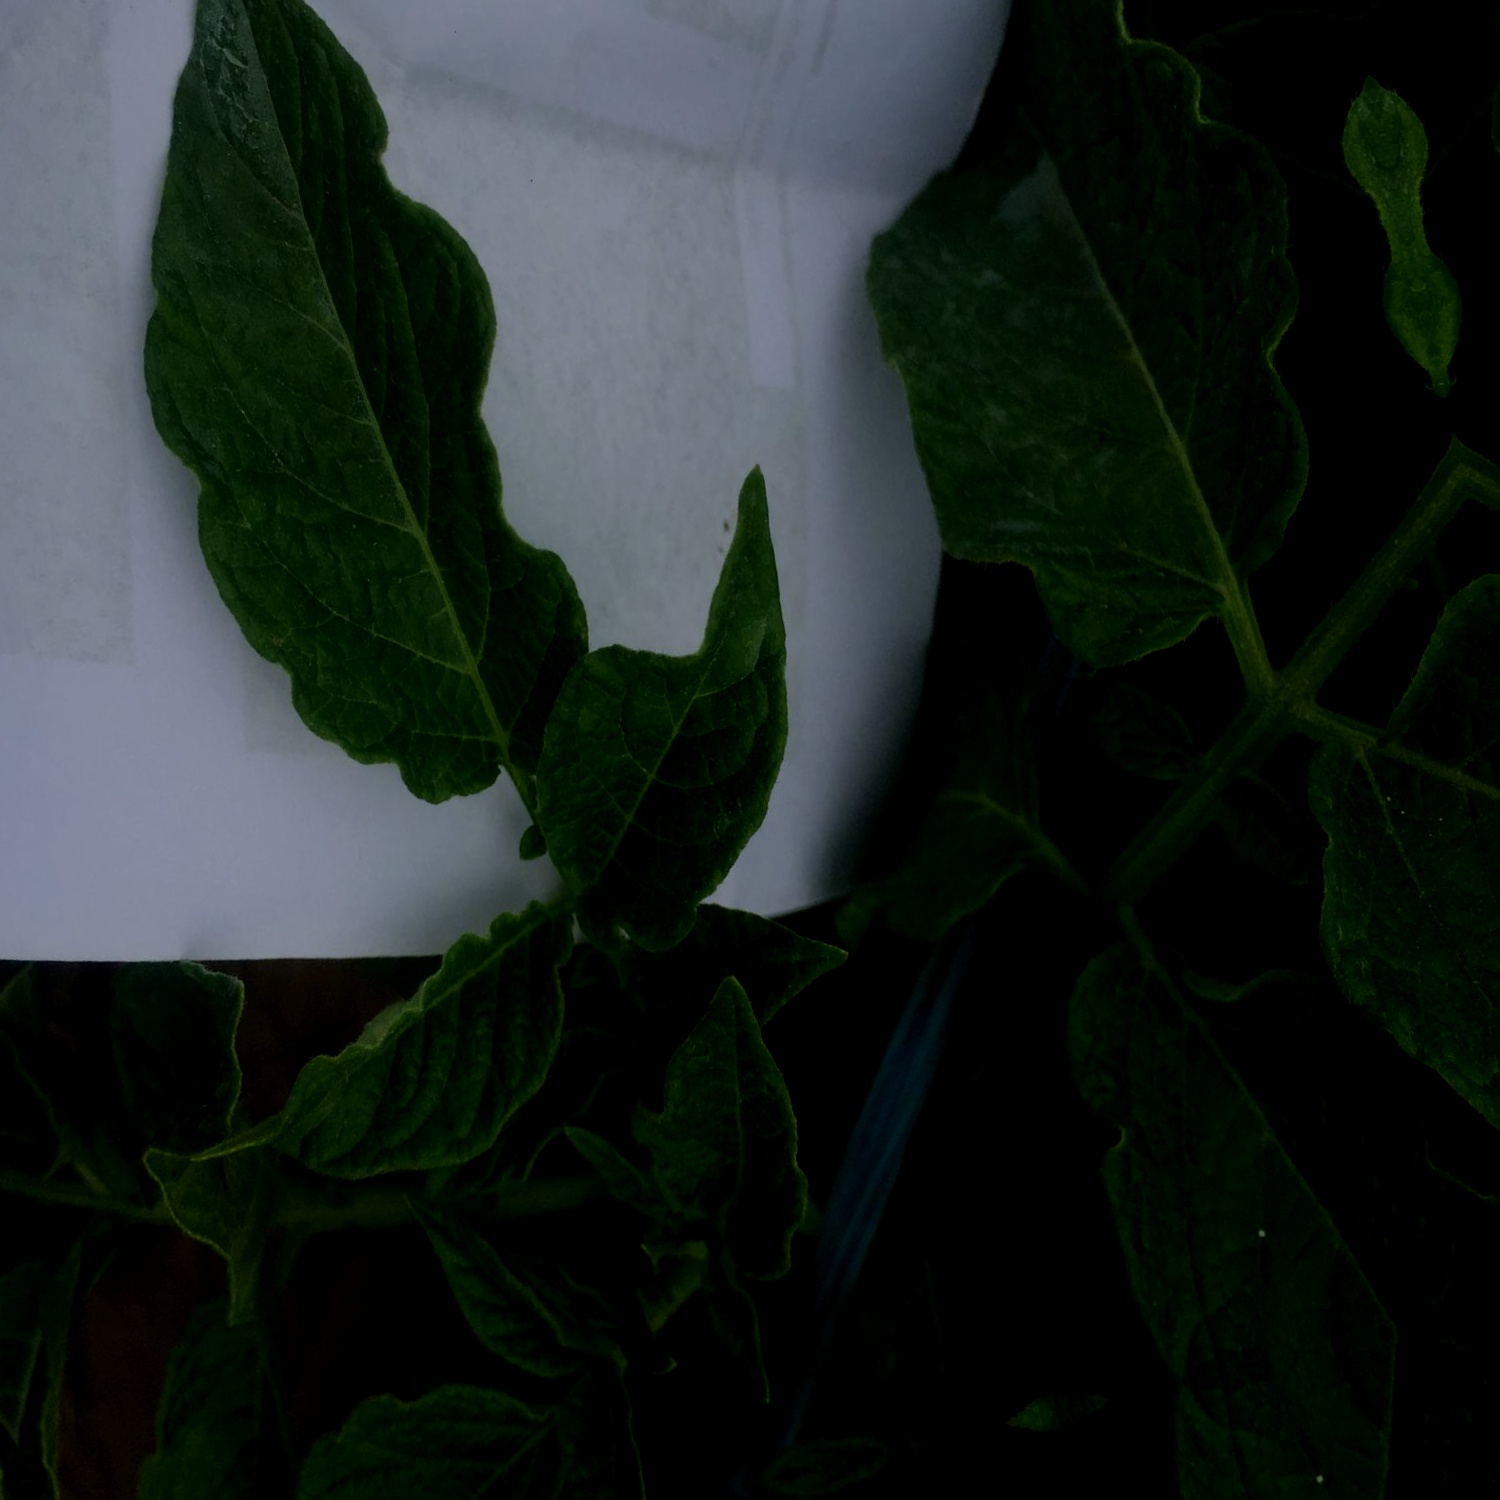
Etiqueta: Virus